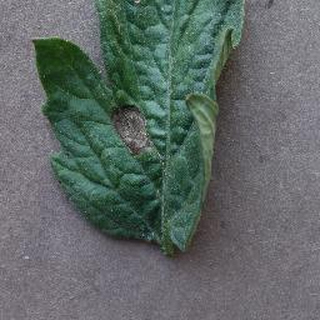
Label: tomato_early_blight